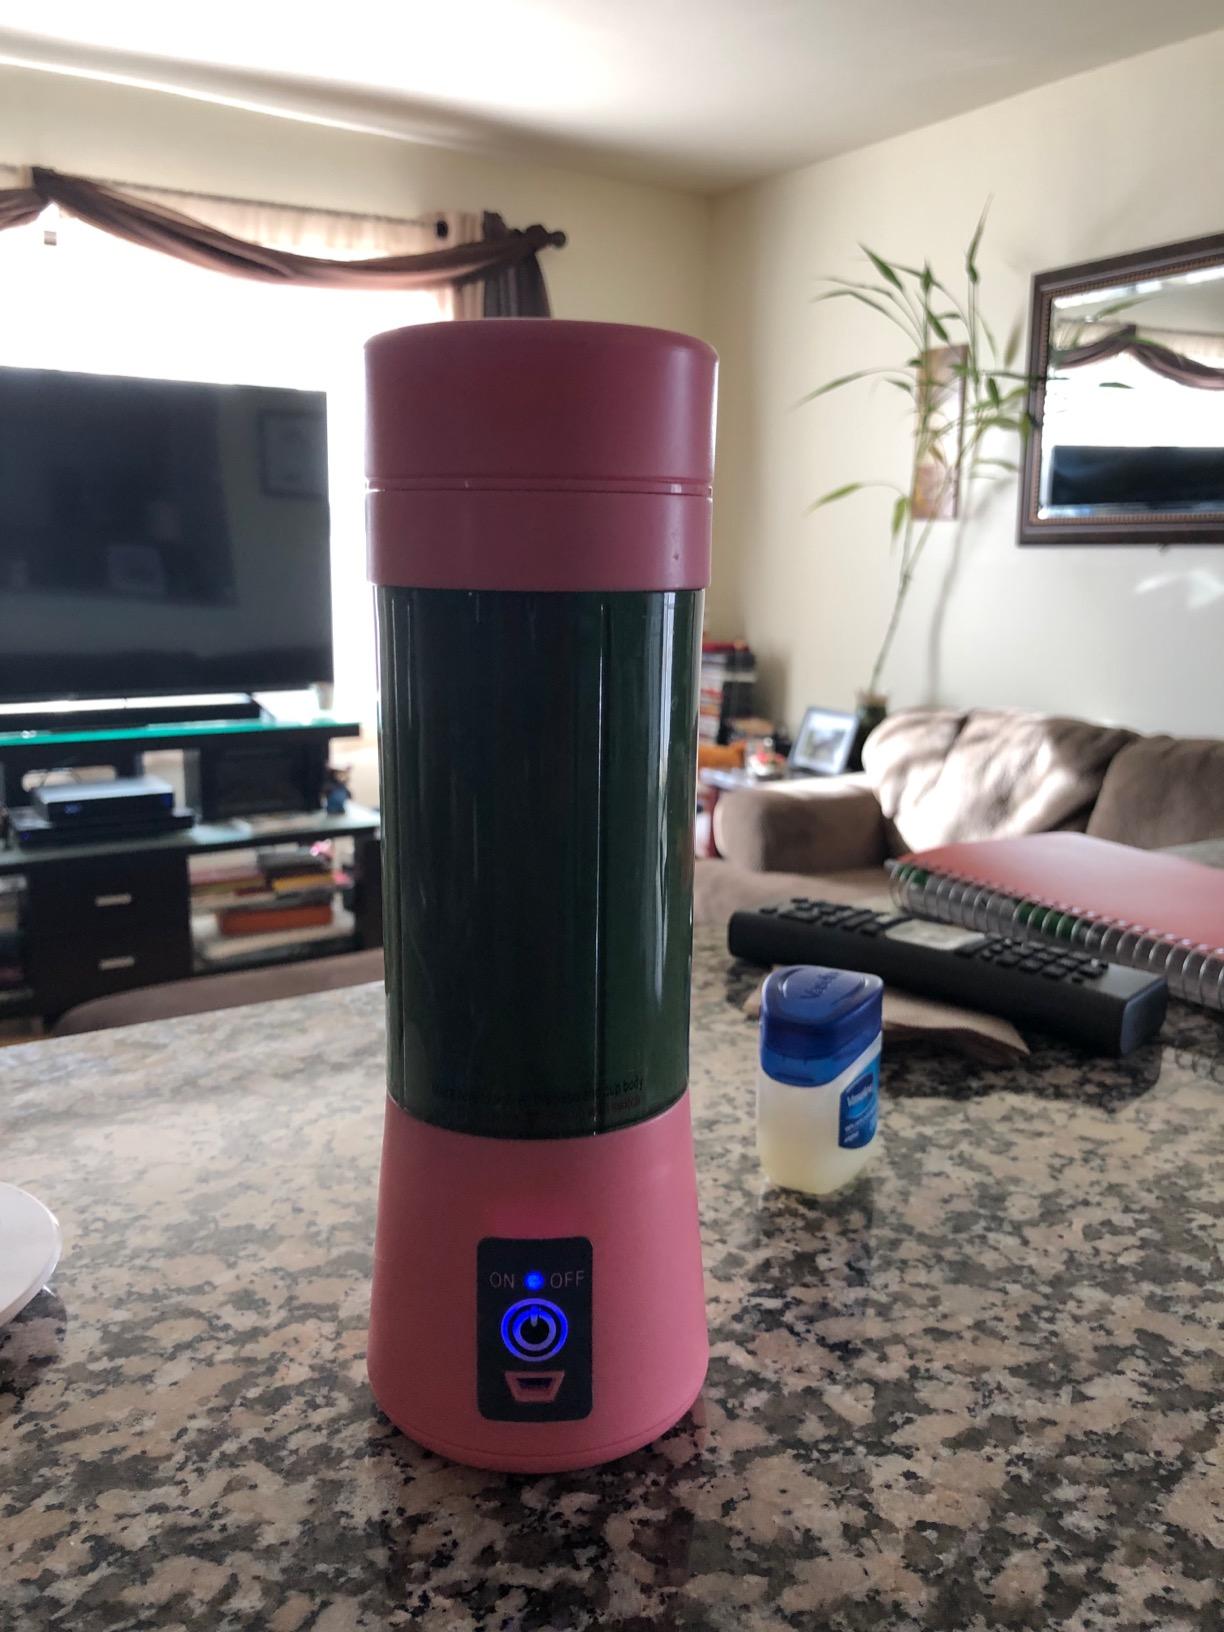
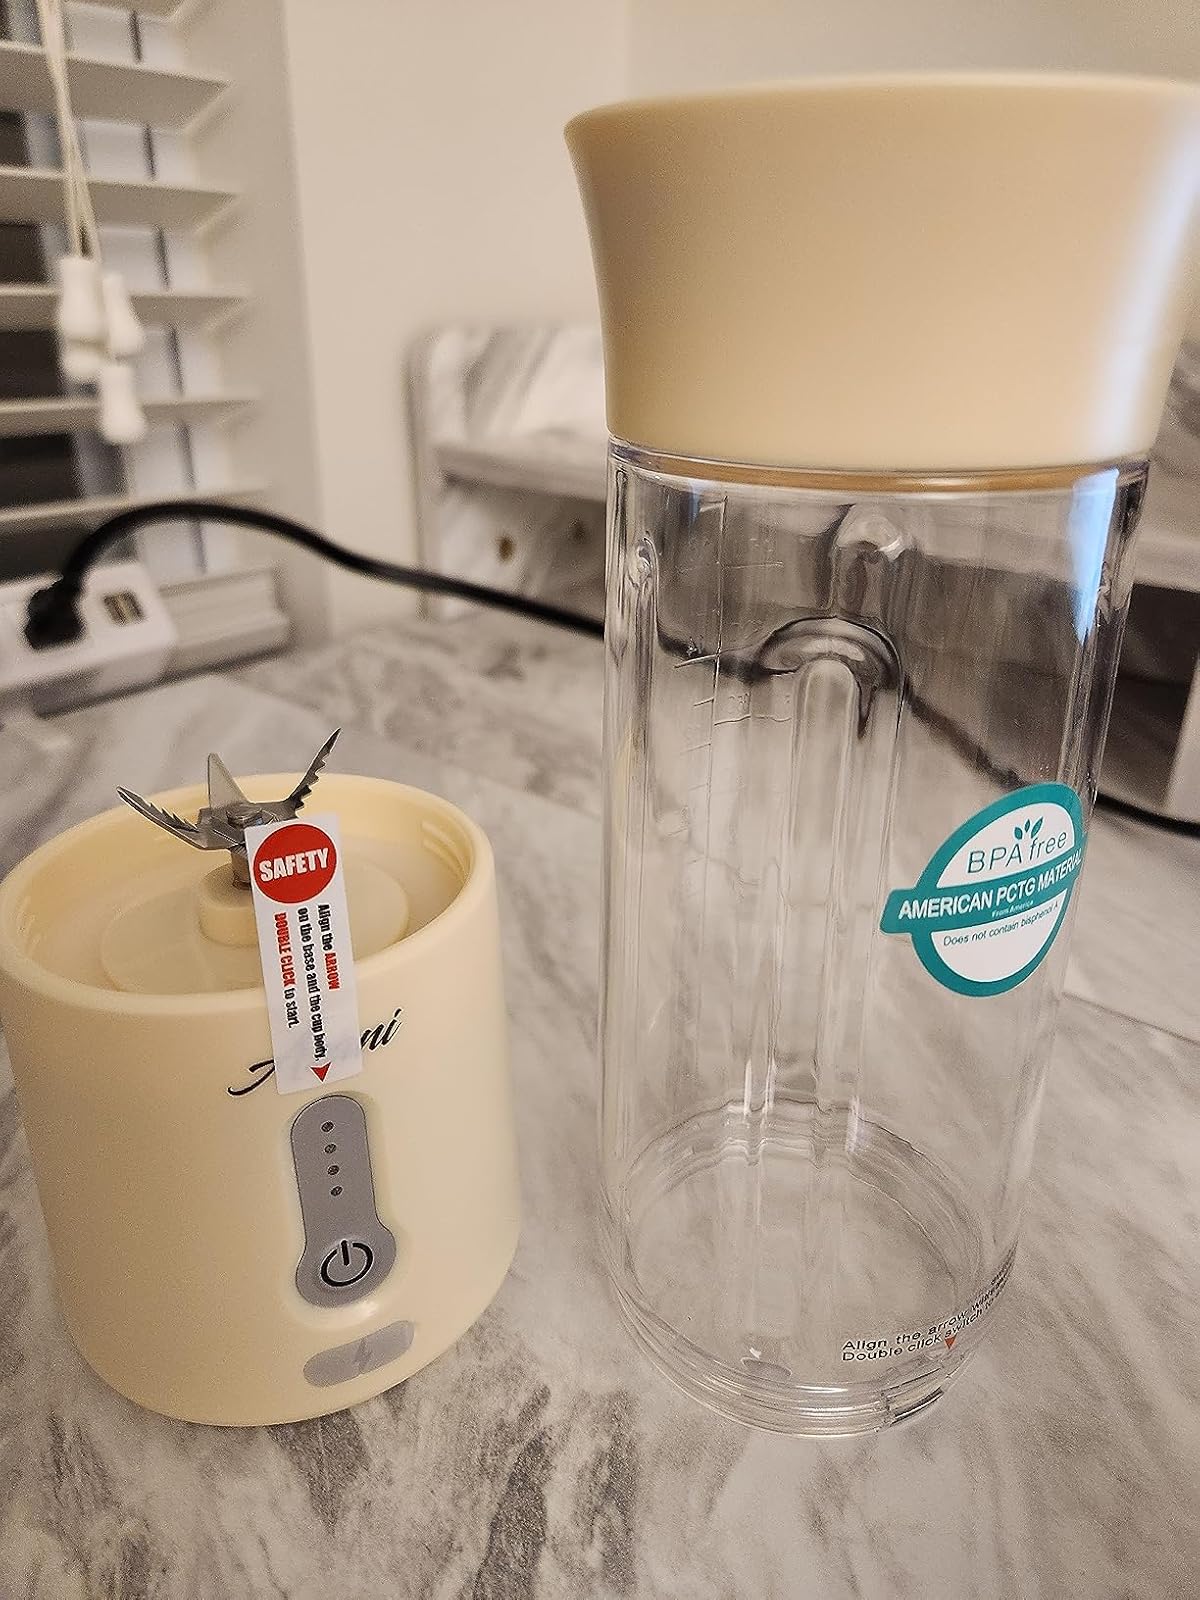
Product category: items_blender
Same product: no